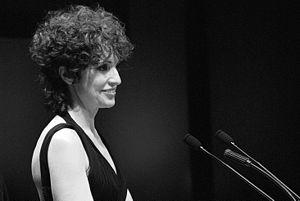
Velvet Colección, ou Velvet Collection en France et en Italie, est une série télévisée espagnole, dérivée de la série Velvet. Il s'agit en effet du spin-off de la série série haute-couture produite par les mêmes studios que la première série.
Adriana Ozores, née le 21 mai 1959 à Madrid, est une actrice espagnole. Elle est connue pour son rôle dans la série Grand Hôtel.